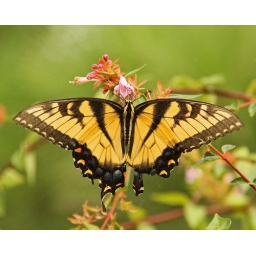
Certainly keep finding quite a few &amp;quot;injured&amp;quot; butterflies in my neighborhood. Spotted this one while walking my dog.